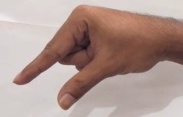
ASL sign: Q